Visby-class corvette

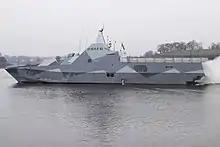
HSwMS "Visby"

The ships took an exceptionally long time from launch to delivery and the construction has been fraught with repeated delays. In 2008, the only weapons system that had been integrated and tested in "Visby" (K31) was the gun.